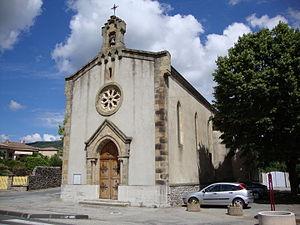
St.Julien-en-Saint-Alban (Ardèche, Fr) église catholique
Saint-Julien-en-Saint-Alban est une commune française, située dans le département de l'Ardèche en région Auvergne-Rhône-Alpes.